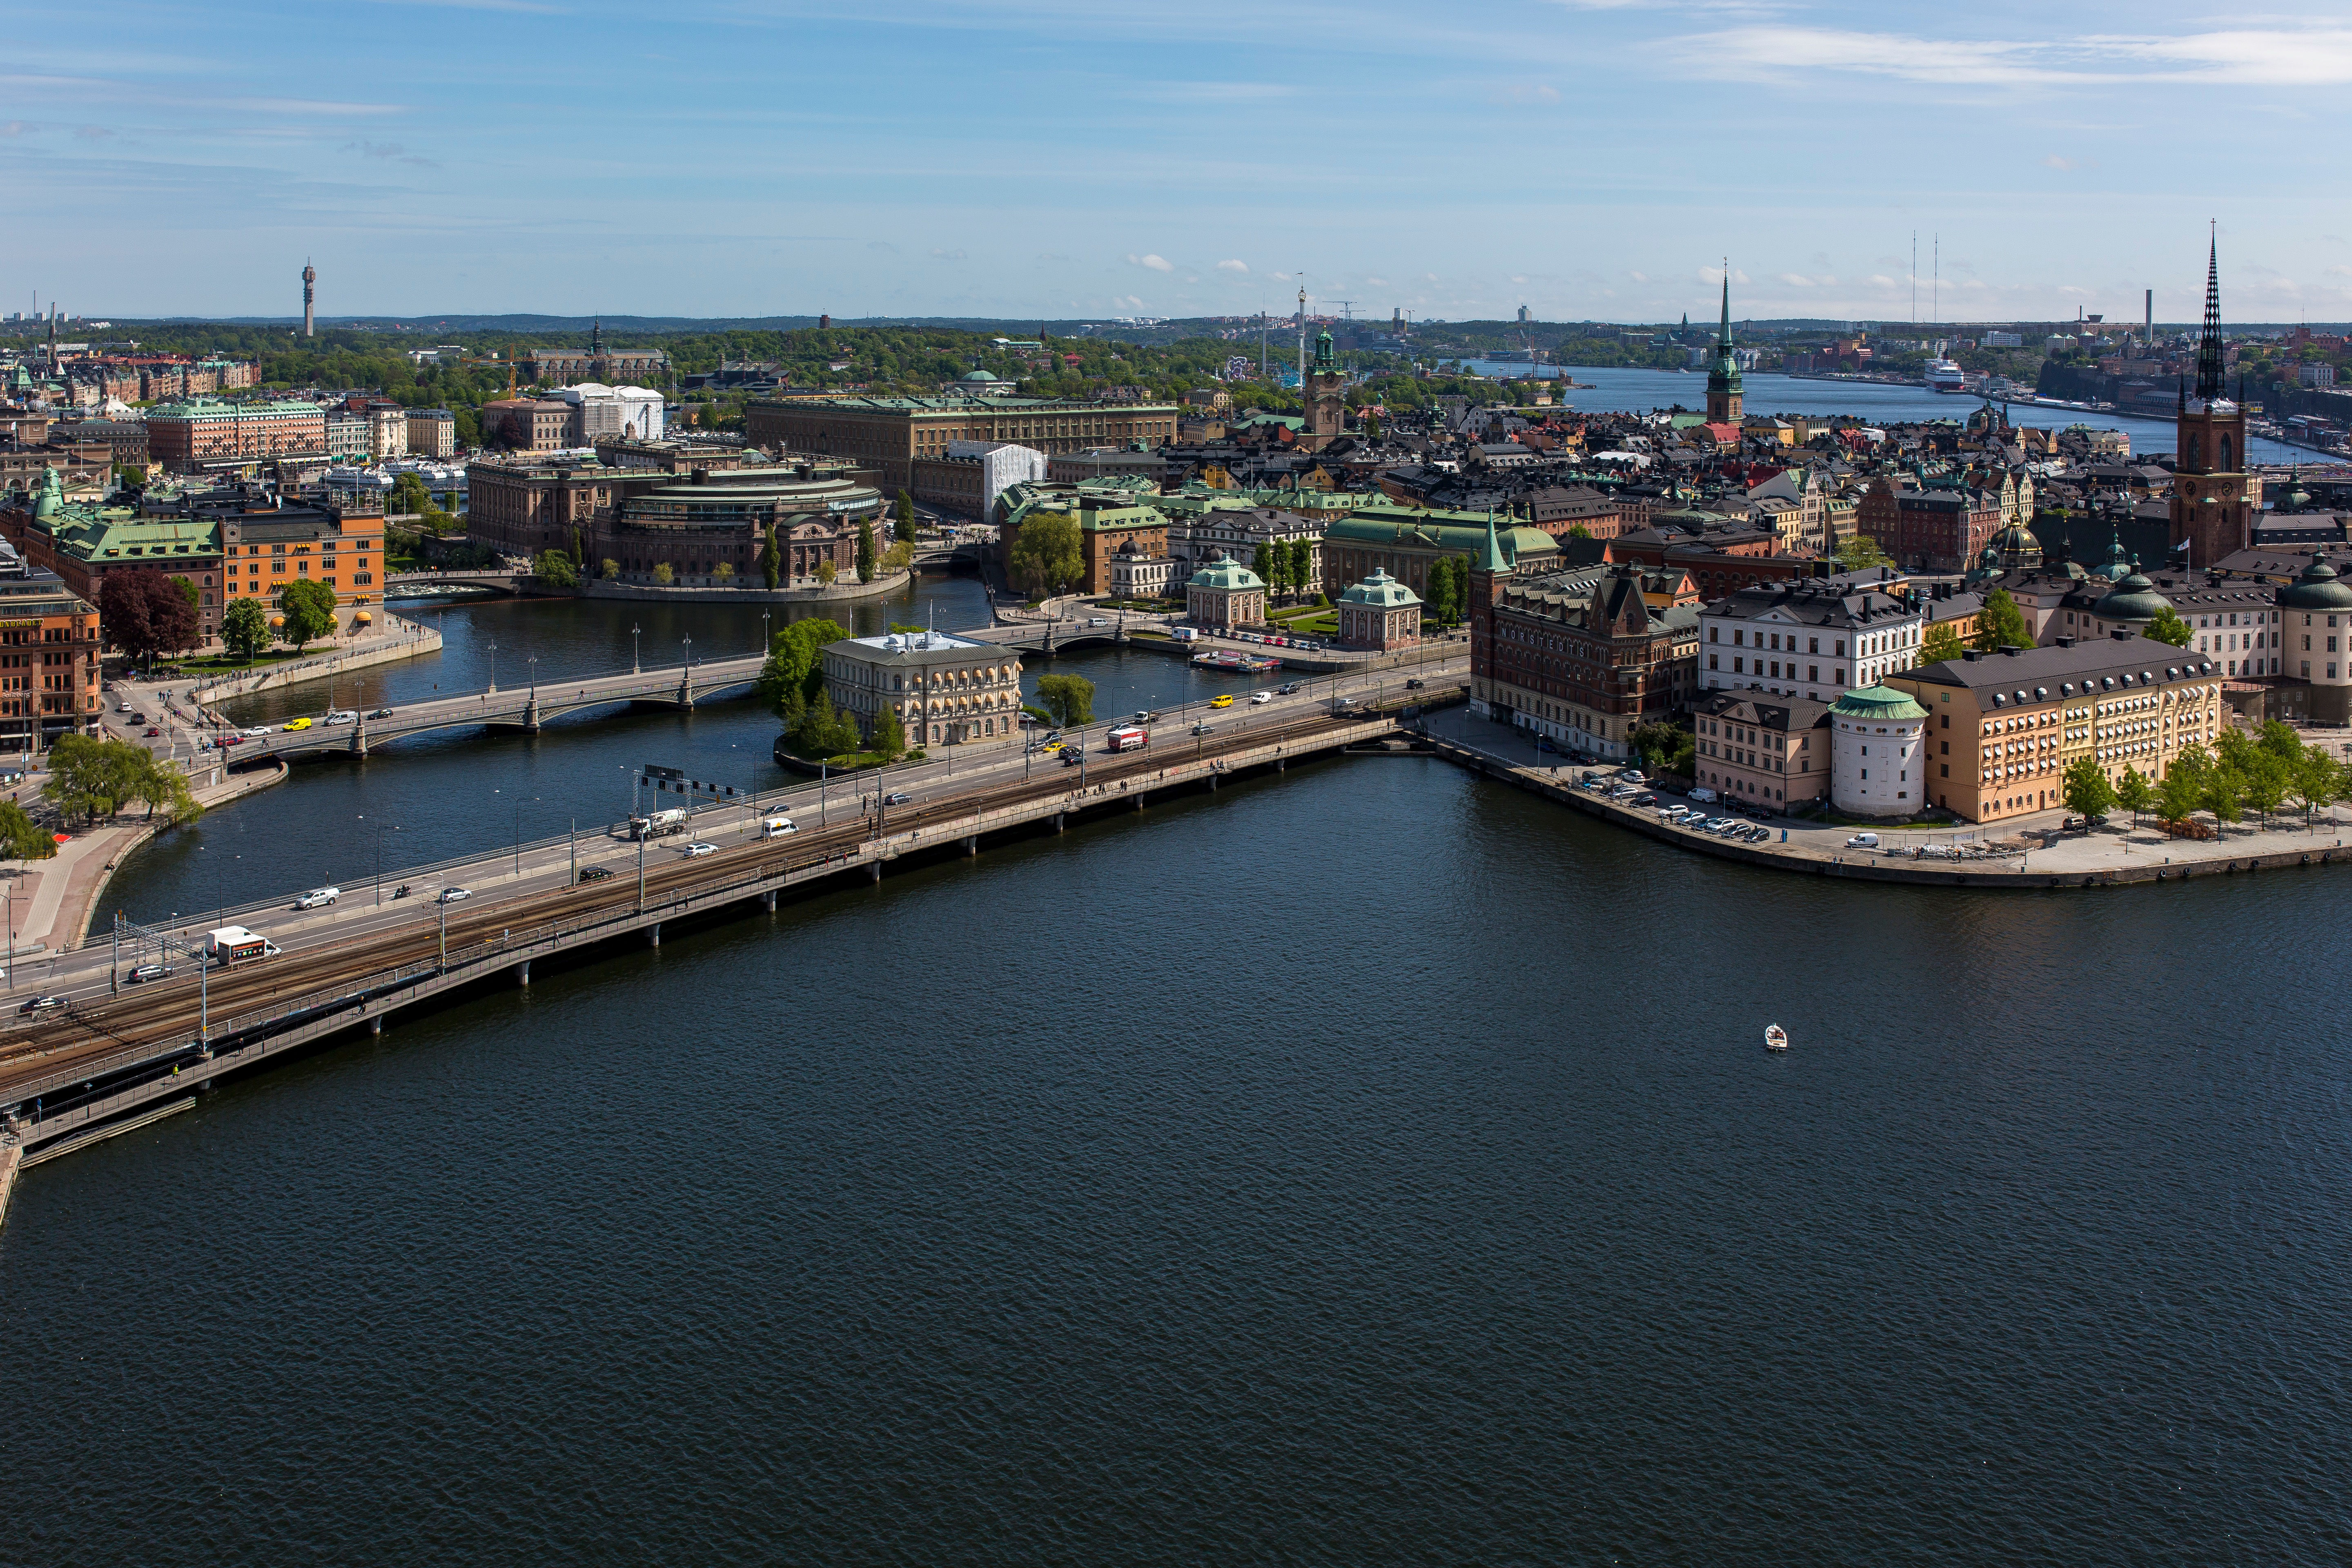
sea, coast, dock, bridge, skyline, town, city, river, cityscape, reflection, bay, harbor, marina, reservoir, port, waterway, channel, bird's eye view, aerial photography, human settlement